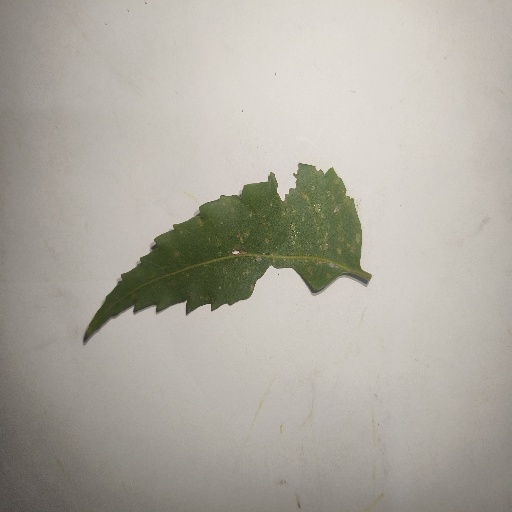
Species: Neem
Leaf condition: Shot Hole Leaf